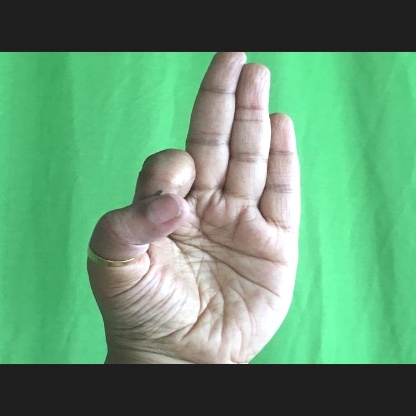
Mudra: Aralam